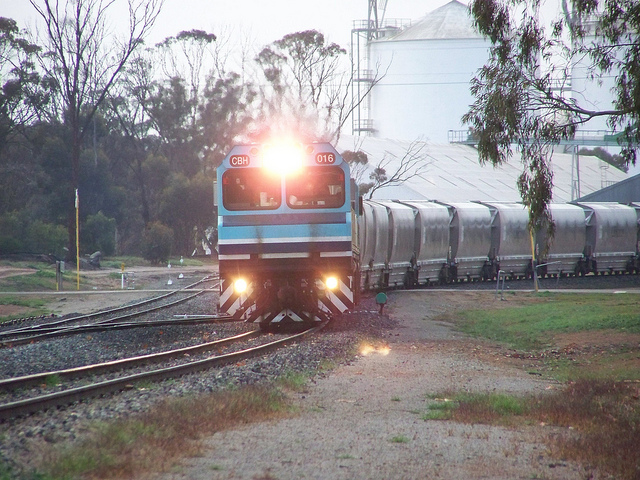
A train pulling several carts traveling down the rail road tracks.

a train with its light on going down the tracks.

A train is traveling down the track with its lights on.

a train with lights is rolling down the tracks